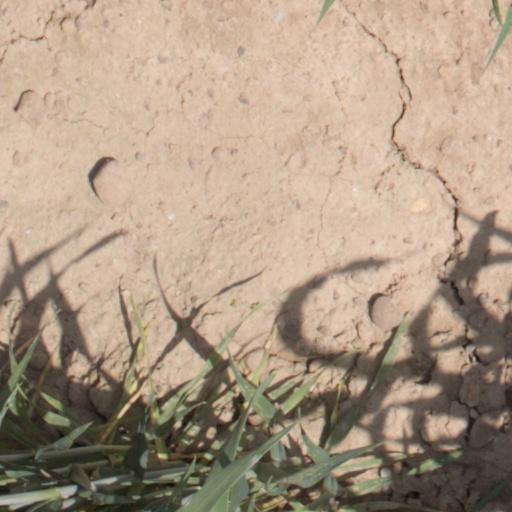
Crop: wheat